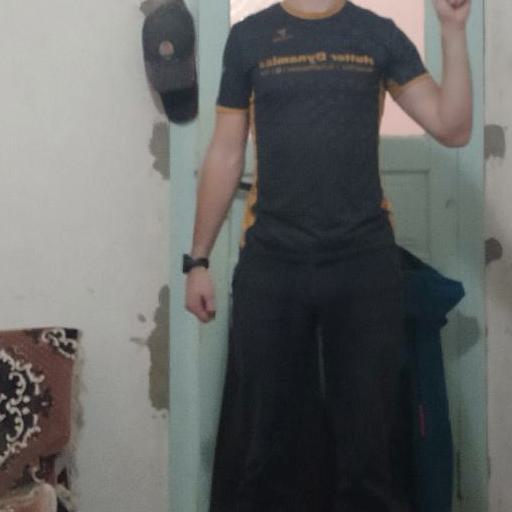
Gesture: no_gesture